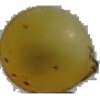
Label: Grape White 3